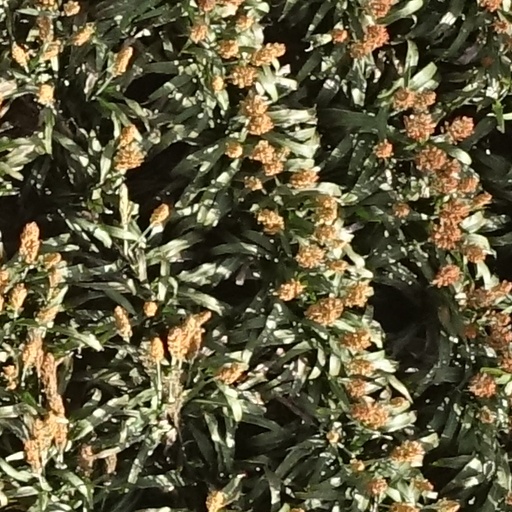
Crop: sorghum